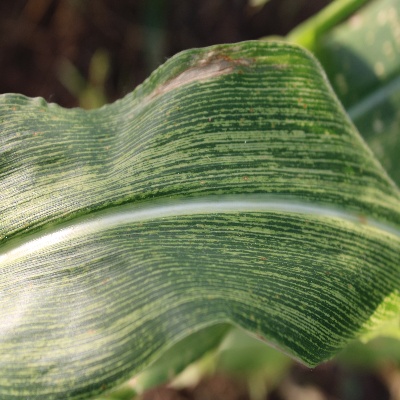
Crop: Maize
Condition: streak virus